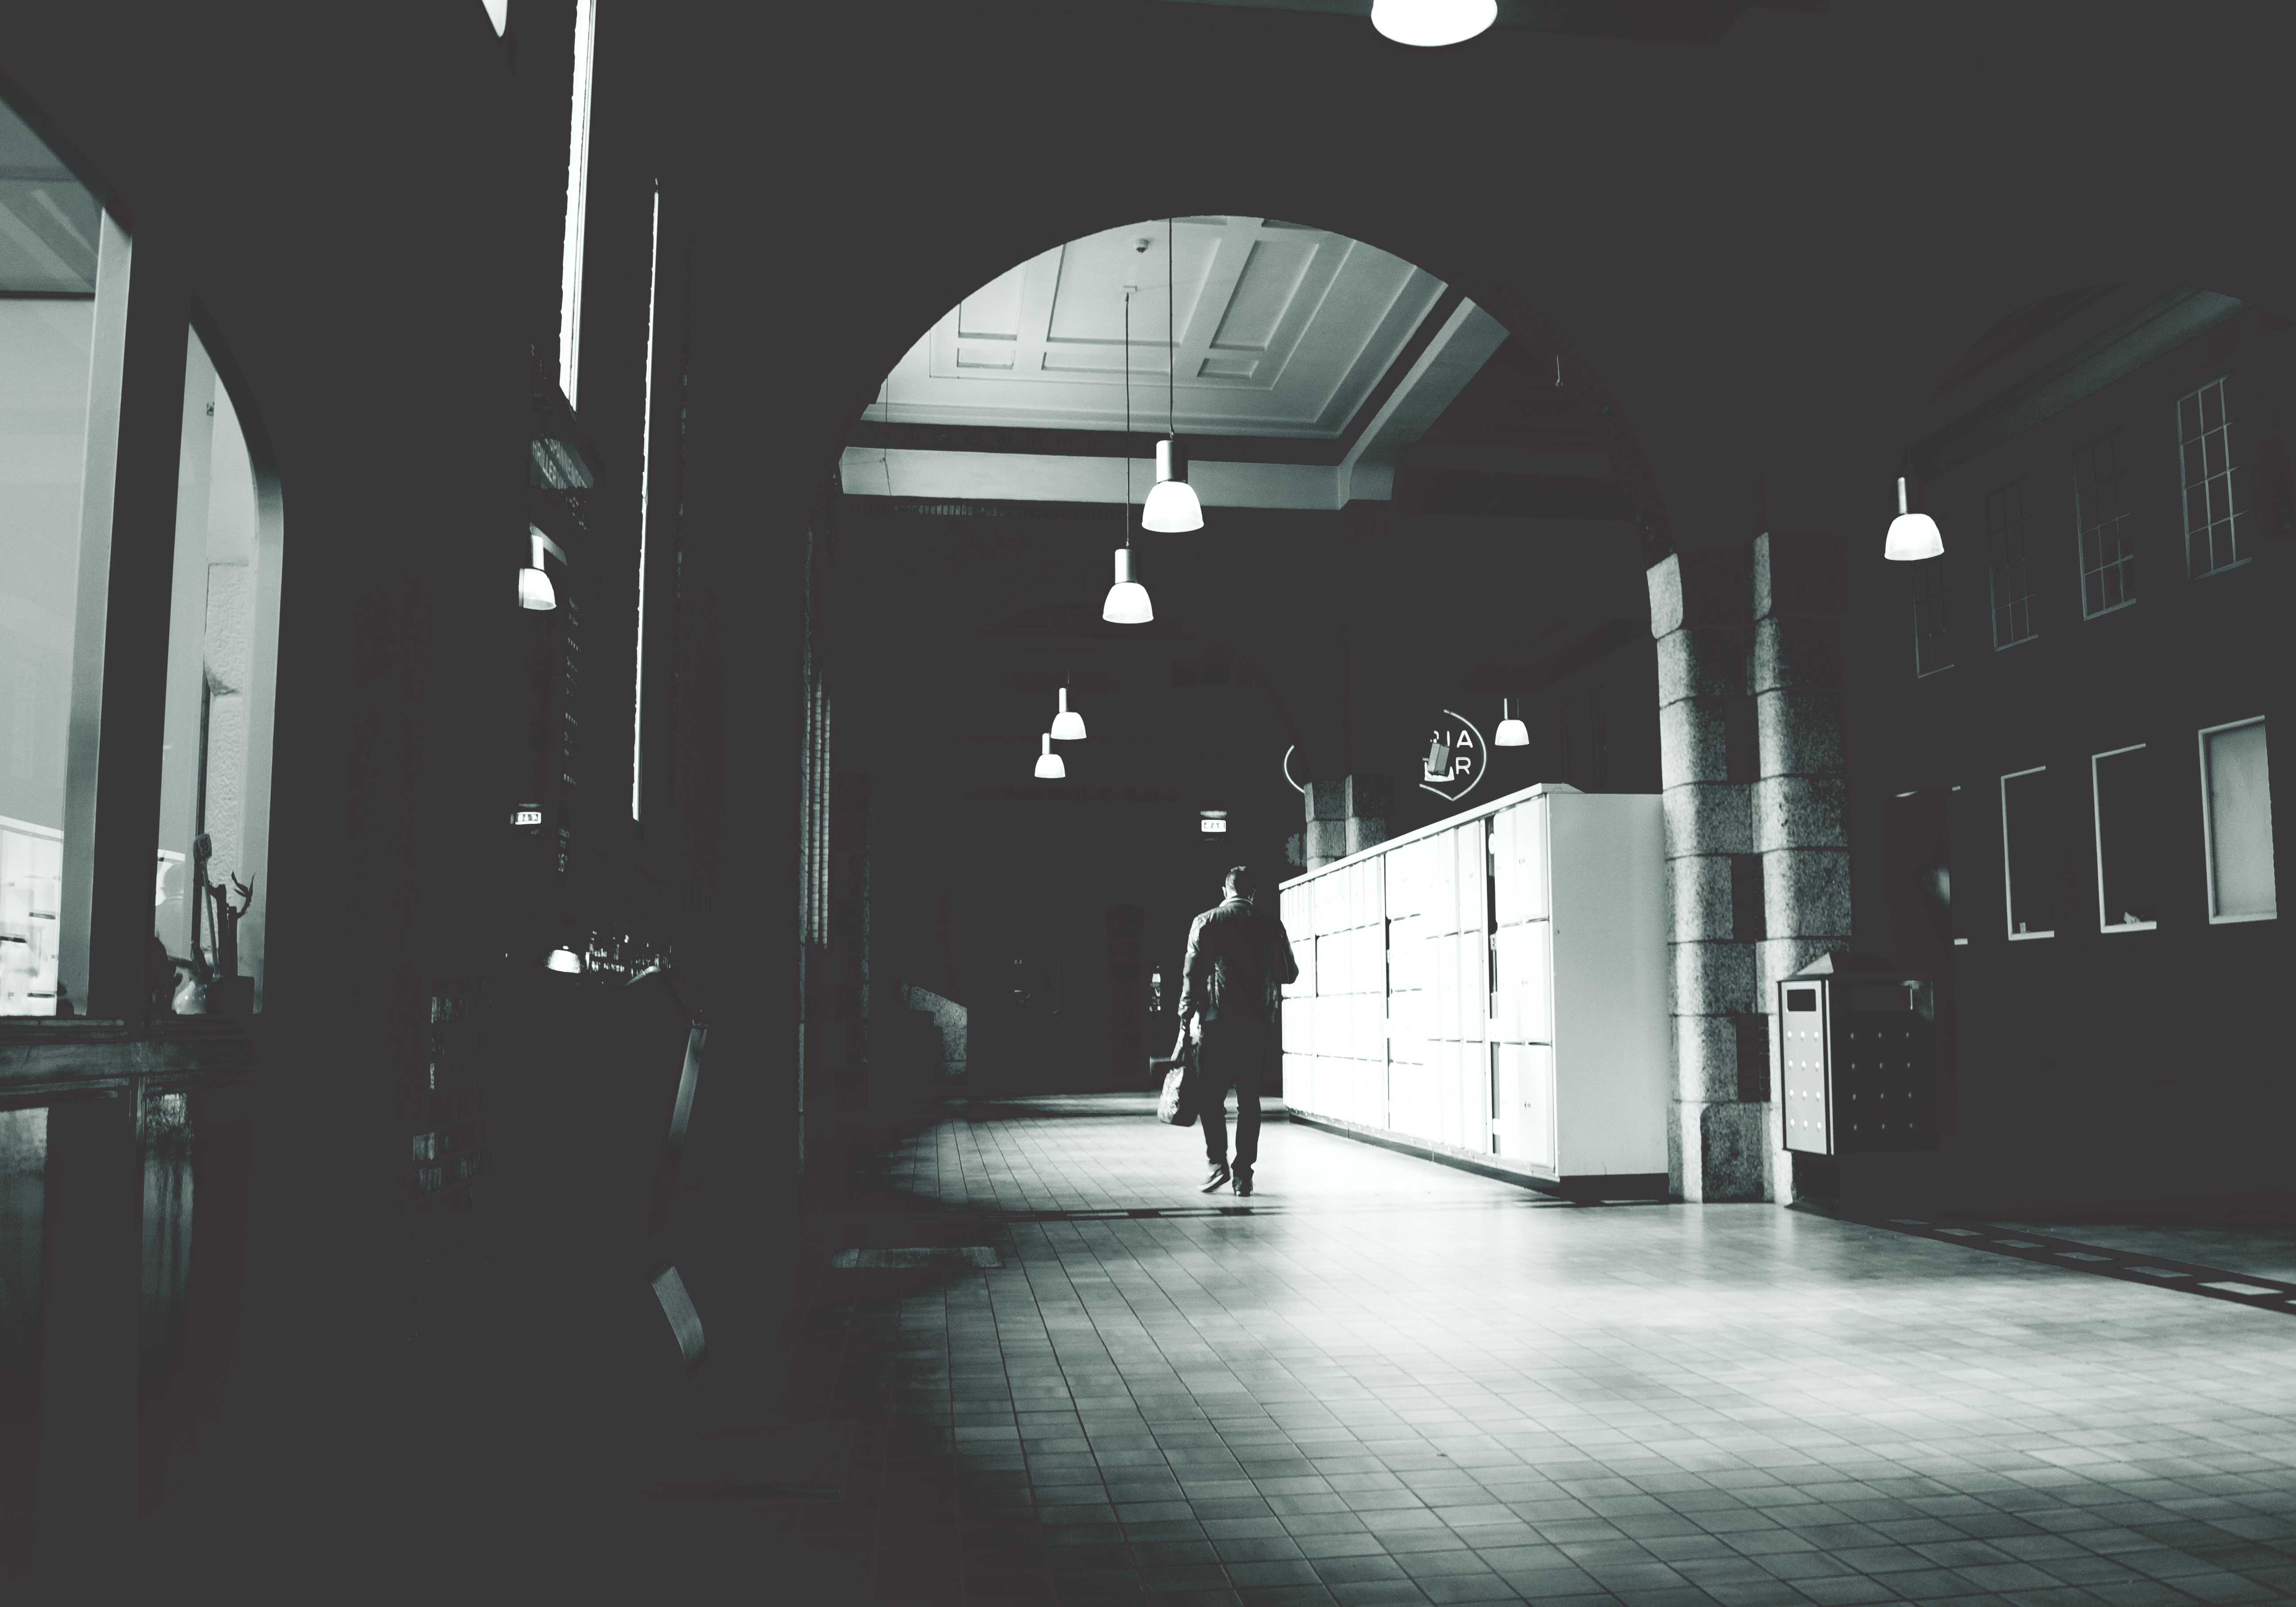
man, person, light, black and white, white, darkness, black, monochrome, lighting, symmetry, hallway, corridor, shape, monochrome photography